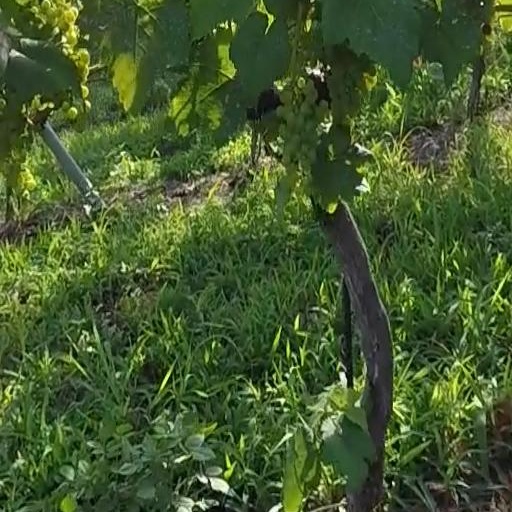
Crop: grape